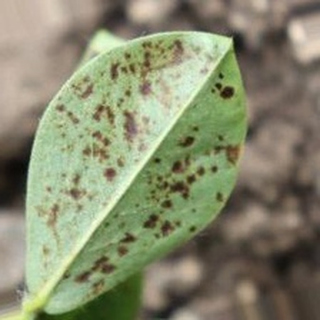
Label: groundnut_rust